List of Lepidoptera of Romania

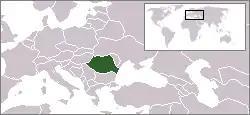
Location of Romania

The Lepidoptera of Romania consist of both the butterflies and moths recorded from Romania.